Rob Conway

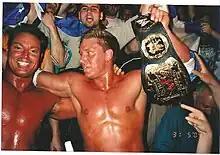
Conway (left) with Sylvain Grenier celebrating with the World Tag Team Championship

On March 16, 2013, Conway defeated Kahagas to win the National Wrestling Alliance (NWA) World Heavyweight Championship. Through NWA's working relationship with New Japan Pro-Wrestling, Conway appeared via video at New Japan's March 23 event announcing that he would be taking part in the promotion's April 7 Invasion Attack event. He was then challenged to a match for the NWA World Heavyweight Championship by Satoshi Kojima. Conway made his debut appearance for New Japan on April 5, when he, accompanied by NWA president Bruce Tharpe, had an in-ring confrontation with Kojima. Two days later, Conway defeated Kojima, following interference from Tharpe and fellow NWA wrestler Jax Dane, to retain the NWA World Heavyweight Championship. On April 20, Conway successfully defended the NWA World Heavyweight Championship against Chris Masters in Houston, Texas, after which he was presented a new title belt. On June 22, Conway returned to New Japan at Dominion 6.22, where he successfully defended the NWA World Heavyweight Championship against Manabu Nakanishi.